LNER Class P2

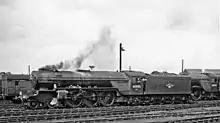
The former P2 2005 "Thane of Fife", converted to an A2/2 Pacific, with the BR number 60505 in 1958.

The London and North Eastern Railway Class P2 was a class of 2-8-2 steam locomotives designed by Sir Nigel Gresley for working heavy express trains over the harsh Edinburgh to Aberdeen Line. As they were to serve on Scottish expresses, they were given famous names from Scottish lore.